David Aaronovitch

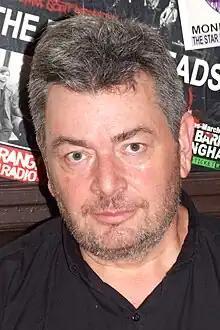
David Aaronovitch at Guildford Skeptics in the Pub in July 2012

David Morris Aaronovitch (born 8 July 1954) is an English journalist, television presenter and author. He was a regular columnist for "The Times" and the author of "Paddling to Jerusalem: An Aquatic Tour of Our Small Country" (2000), "Voodoo Histories: the role of Conspiracy Theory in Modern History" (2009) and "Party Animals: My Family and Other Communists" (2016). He won the Orwell Prize for political journalism in 2001, and the "What the Papers Say" "Columnist of the Year" award in 2003. He previously wrote for "The Independent" and "The Guardian".